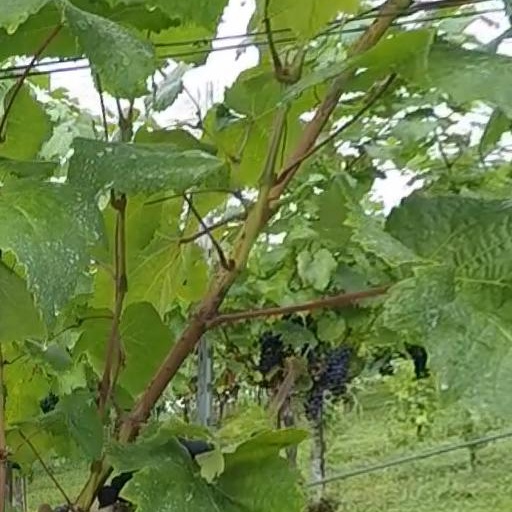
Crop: grape